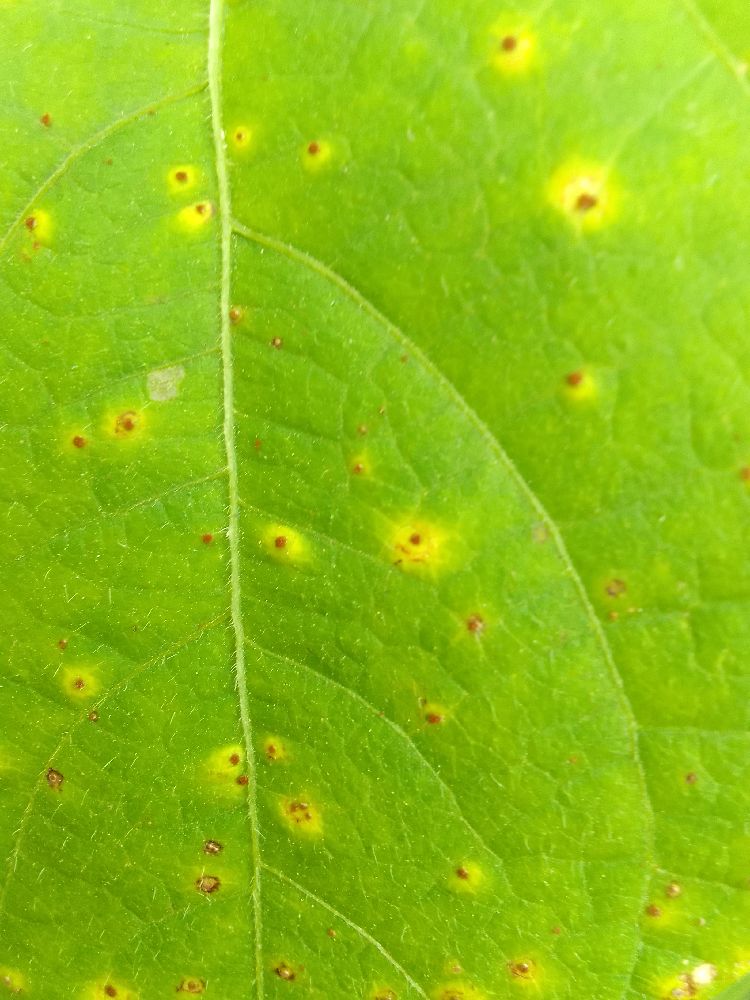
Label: rust